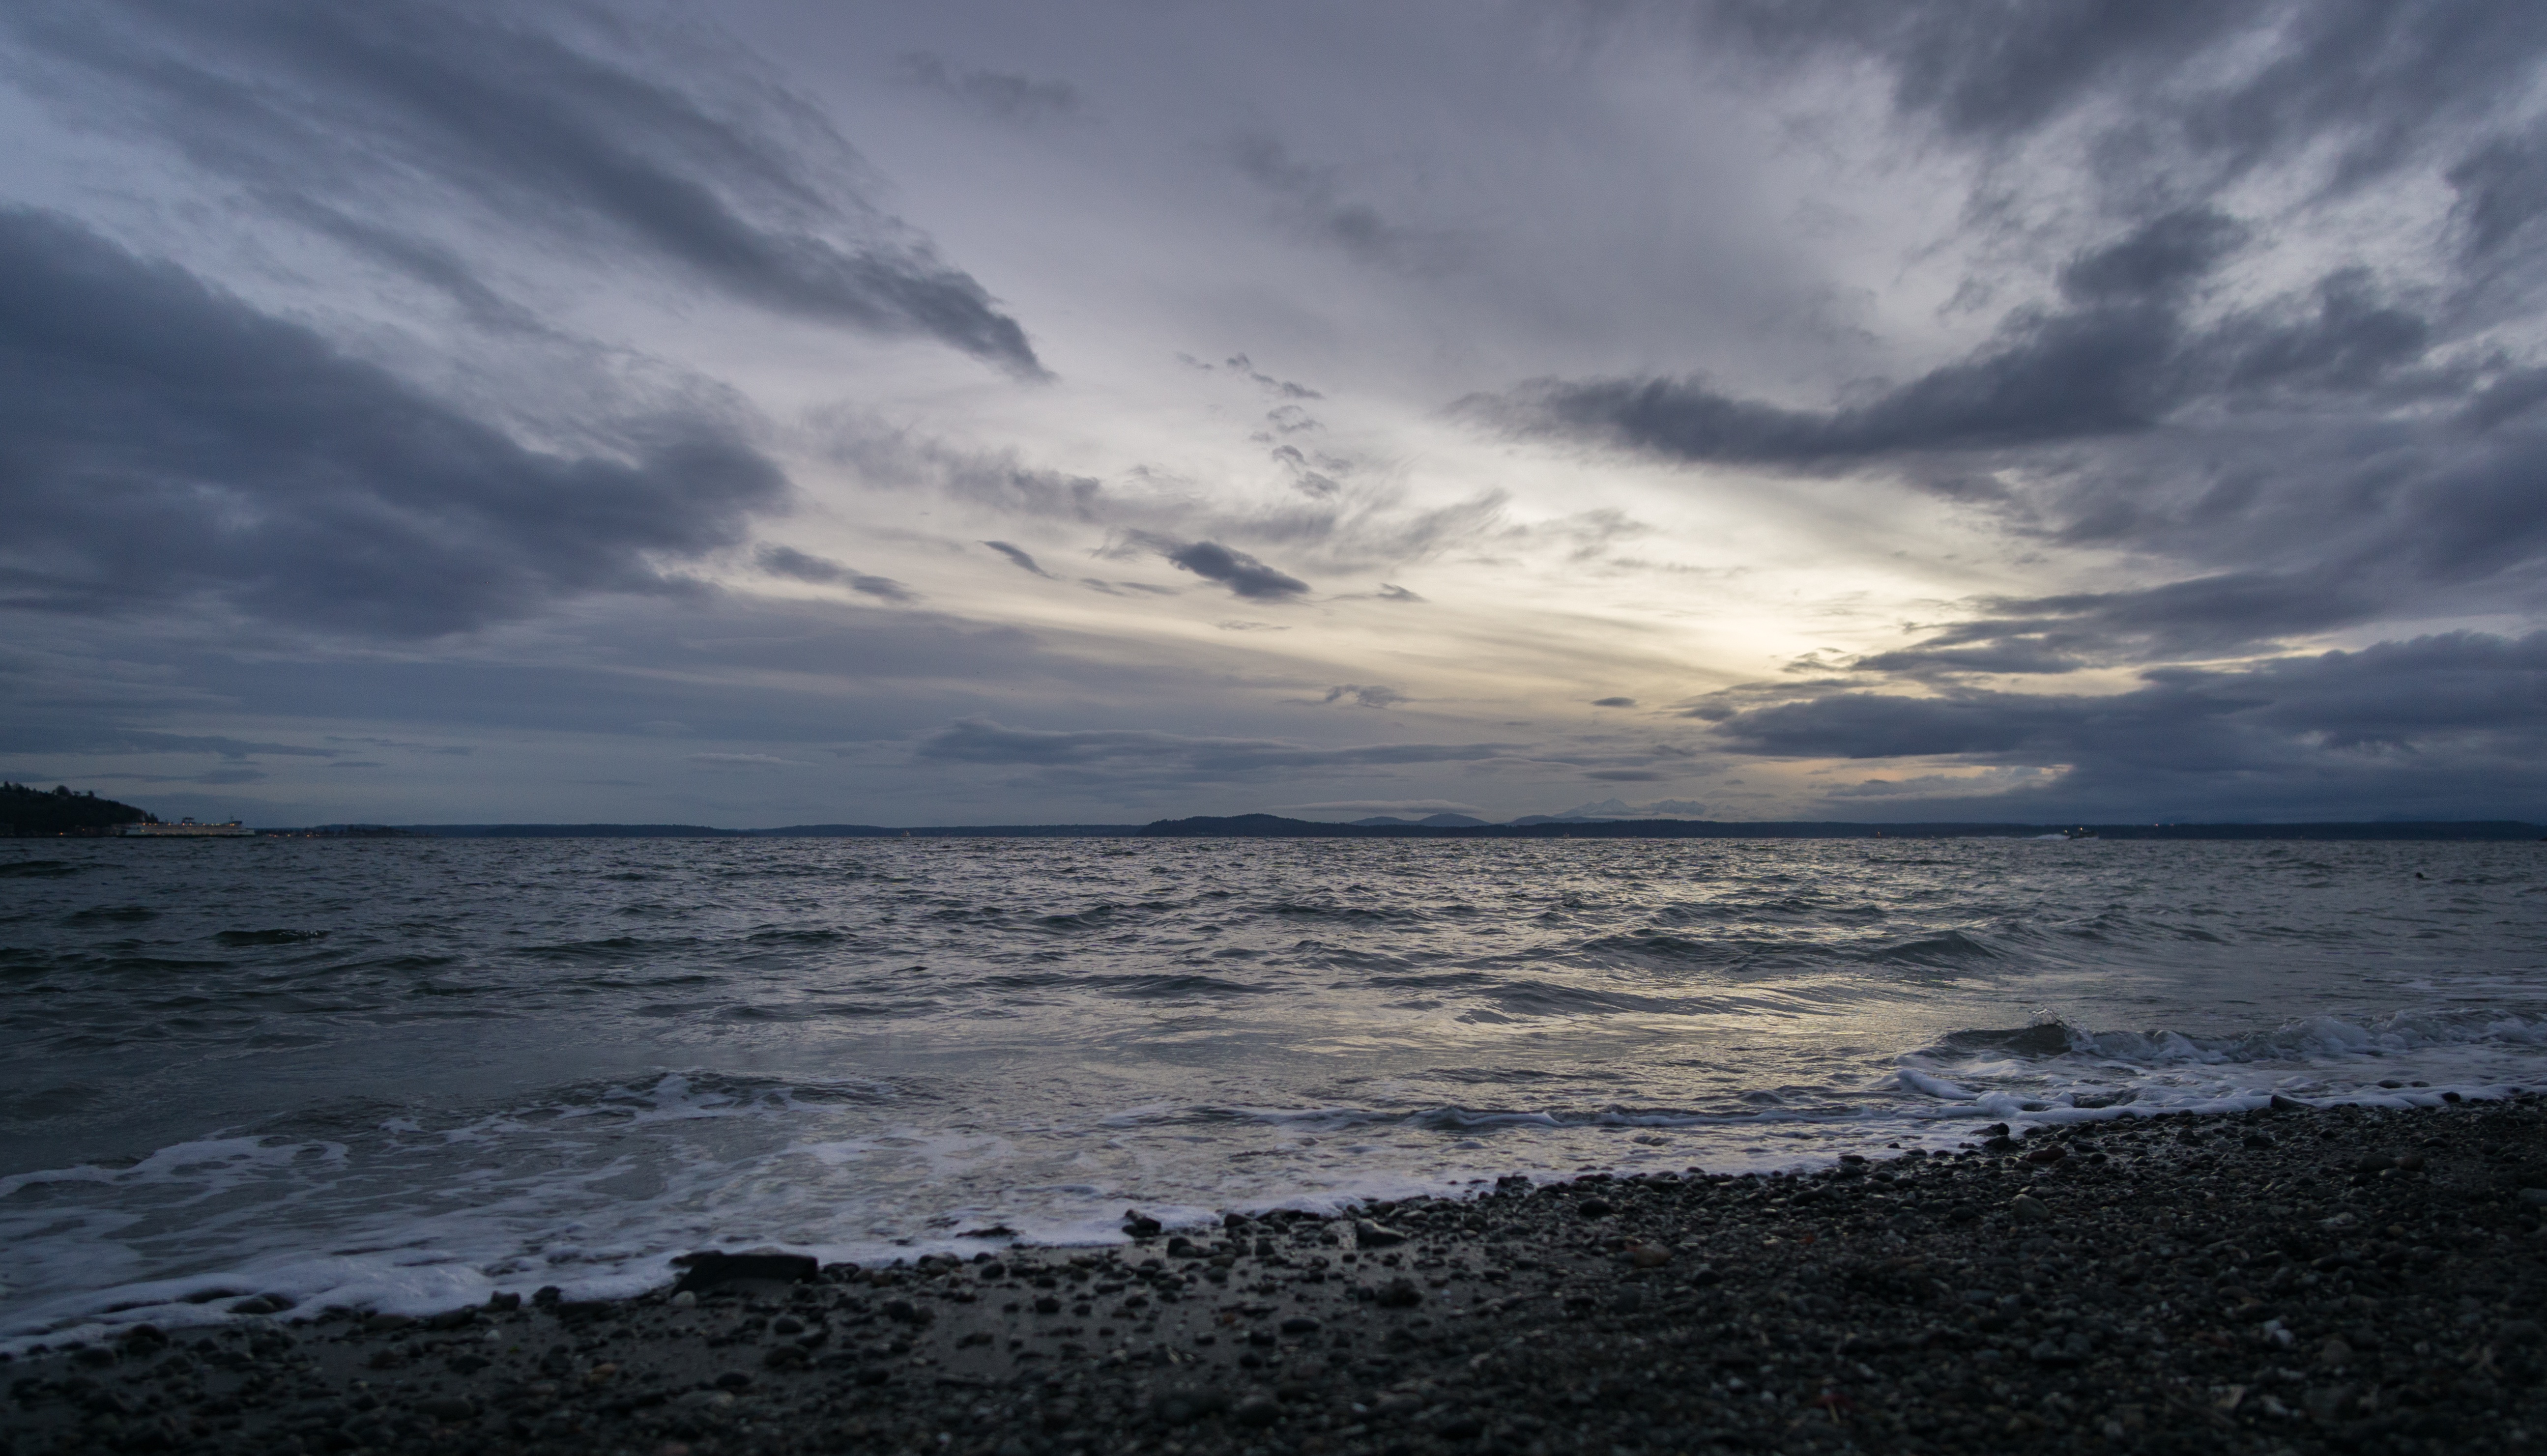
beach, sea, coast, sand, ocean, horizon, cloud, sky, sunrise, sunset, sunlight, shore, wave, dawn, dusk, weather, bay, body of water, meteorological phenomenon, wind wave